Oxygen tent

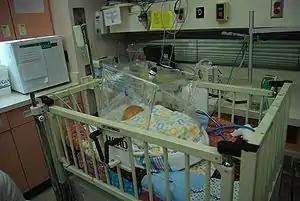

An oxygen tent consists of a canopy placed over the head and shoulders, or over the entire body of a patient to provide oxygen at a higher level than normal. Some devices cover only a part of the face. Oxygen tents are sometimes confused with altitude tents as used by athletes and those looking to acclimatize to a higher altitude, but those contain a reduced oxygen content.